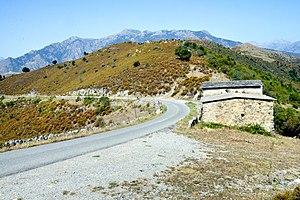
Tralonca est une commune française située dans la circonscription départementale de la Haute-Corse et le territoire de la collectivité de Corse. Le village appartient à la piève de Talcini.